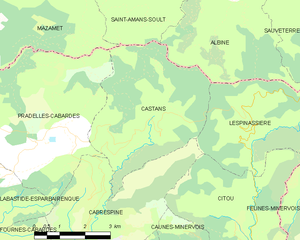
Carte des communes françaises: Castans